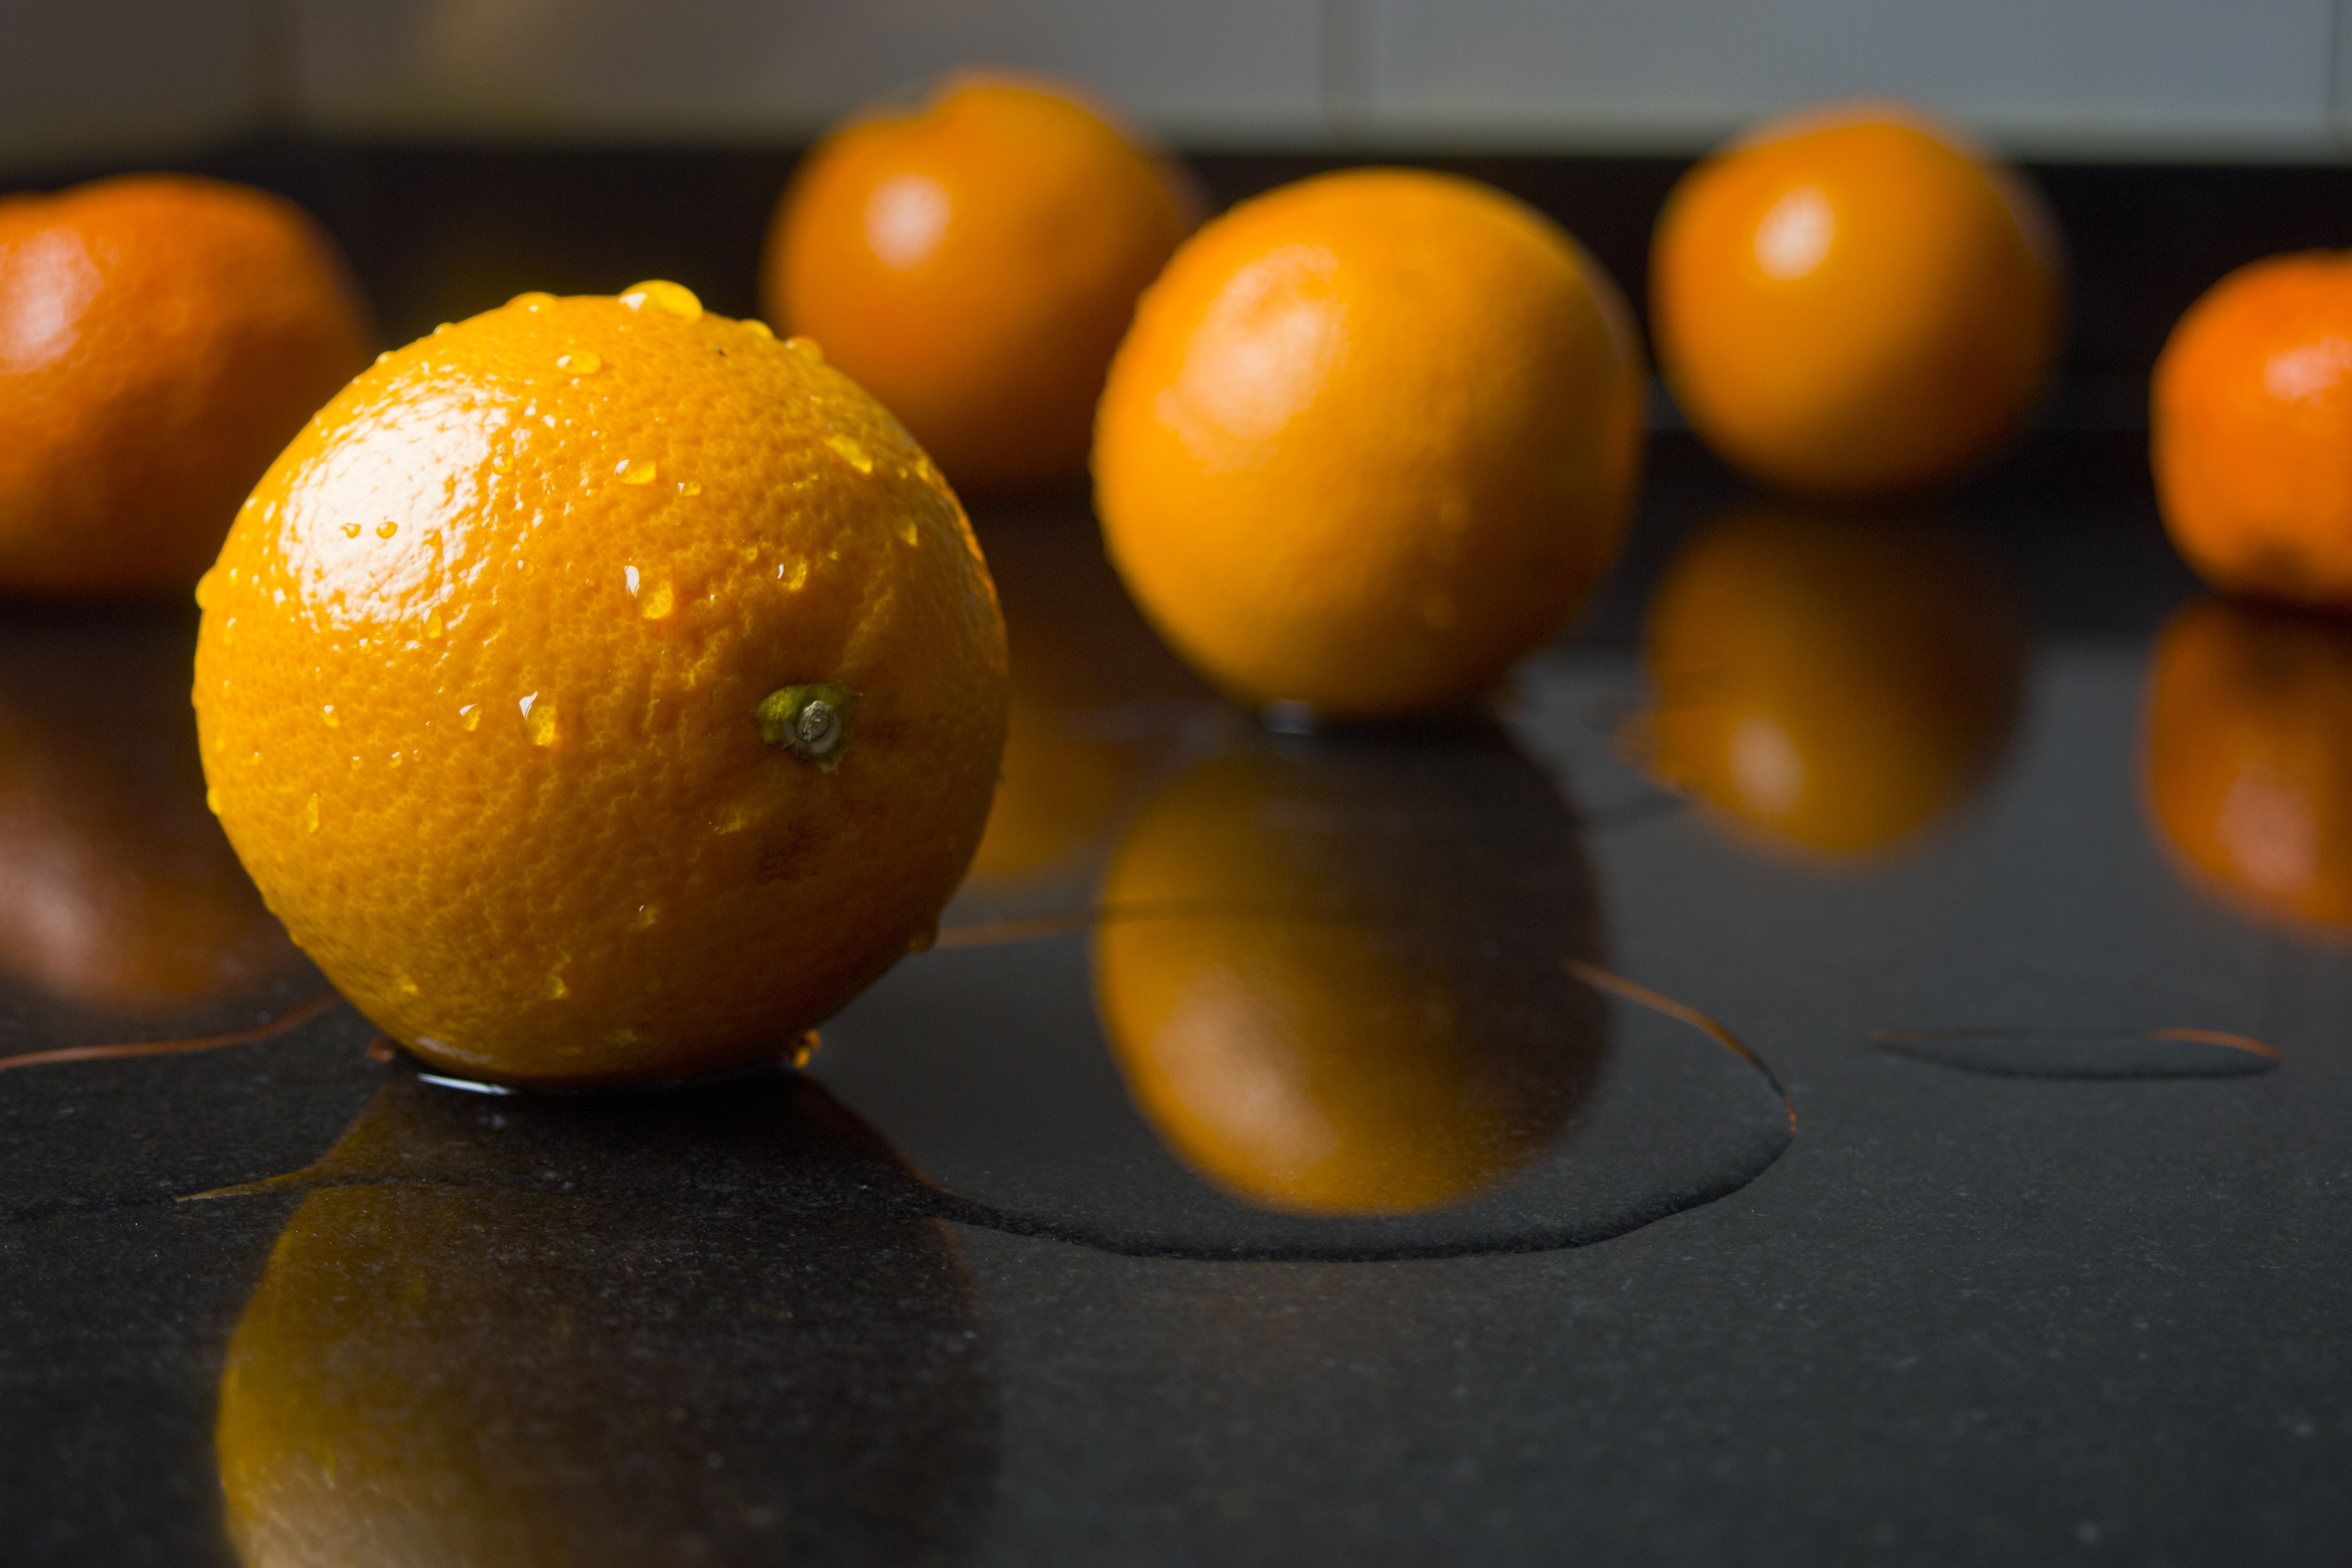
nature, plant, fruit, orange, food, produce, yellow, vitamin, tangerine, kumquat, clementine, naranjo, oranges, citrus, macro photography, flowering plant, citric, mandarin orange, land plant, meyer lemon, tangelo